Hip Hing Construction

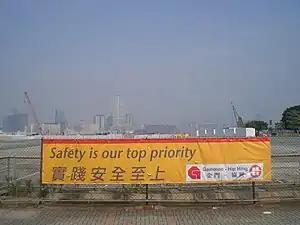
Hip Hing takes part in the construction project in Tamar, Admiralty, Hong Kong SAR

Hip Hing Construction Group Ltd. is a general contractor based in Hong Kong, engaging in various types of construction and civil engineering projects serving the Government of Hong Kong and various other domestic and foreign entities in the public and private sector, e.g. Public Housing Estates in Hong Kong and highways. The Company has a strategic partnership with leading international oilfield services company Schlumberger Limited.